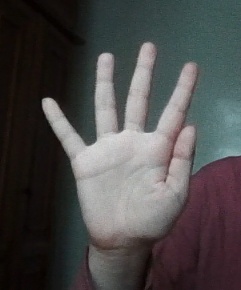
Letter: sheen